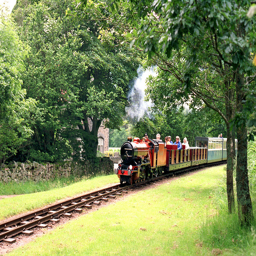
A train traveling through a lush green park.
a small ride on train for families drives through a field
The train is carrying children and driving down the tracks.
A choo choo train is carrying passengers down the tracks.
People riding on small train next to a lot of trees.